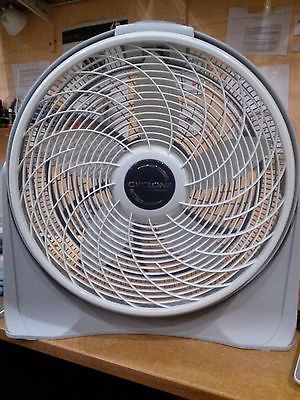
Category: fan